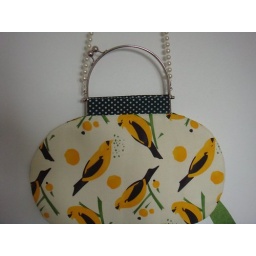
dots & birds in yellow